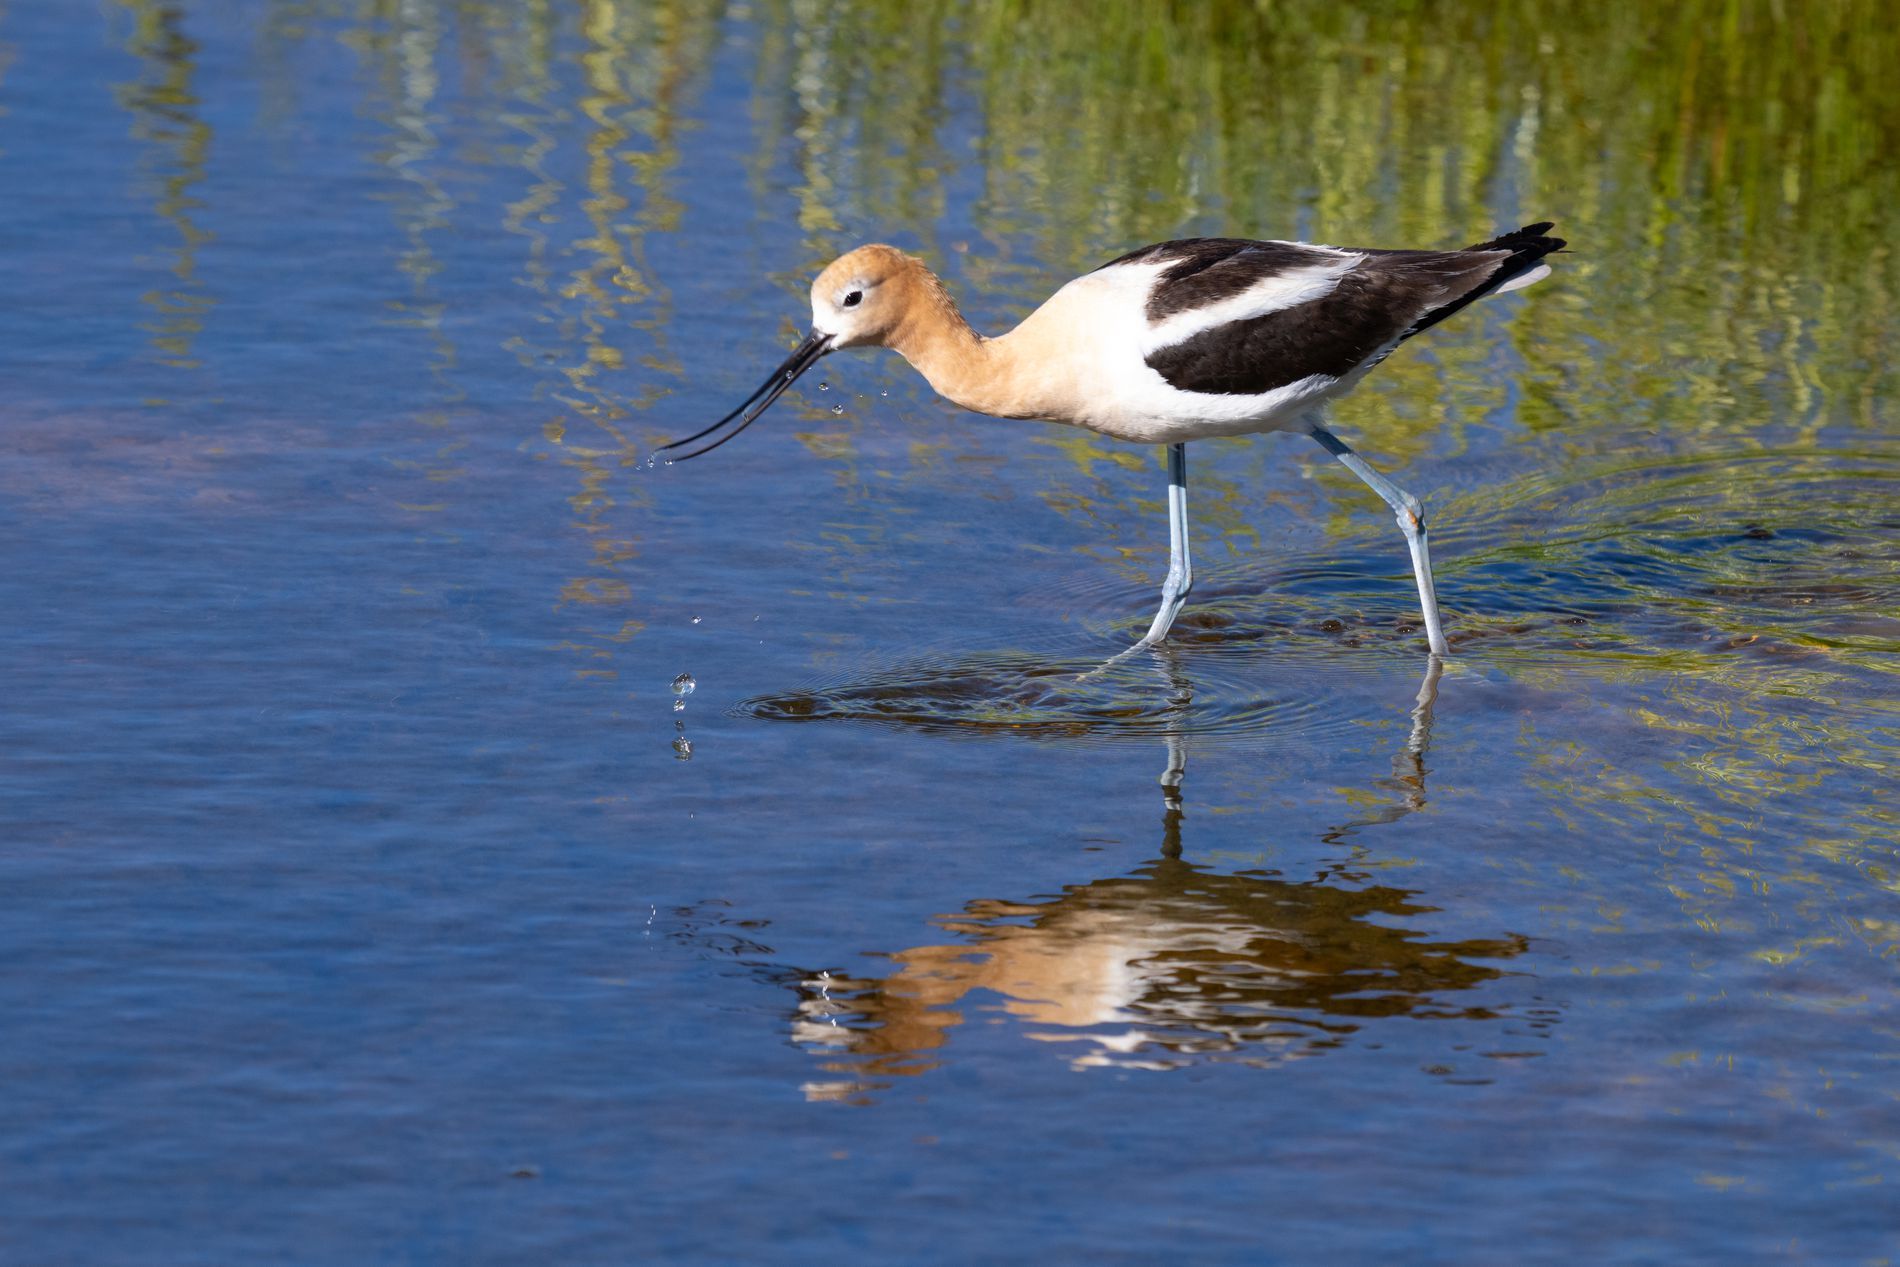
Avocet in the Water.
An Avocet bird with a long black bill and black and white wings stands in blue water. The bird's reflection is visible on the water's surface. Green vegetation reflection is in the background.
A medium shot captures Avocet actively foraging in a calm wetland environment. The clear reflection of the bird in the water and the soft background suggest a peaceful moment in nature, highlighting the bird's elegant form and feeding behavior.
Labels: Animal, Beak, Bird, Outdoors, Nature, Water, Waterfowl, Ripple, Crane Bird, Land, Stork, Pond, Avocet, Reflection
Camera: NIKON CORPORATION NIKON Z 9
Lens: NIKKOR Z 180-600mm f/5.6-6.3 VR
Aperture: F9
Exposure: 1/640 sec
ISO: 560
Focal length: 600.0 mm